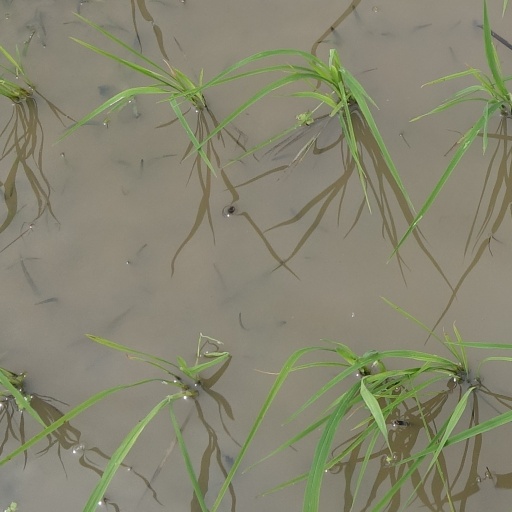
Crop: rice